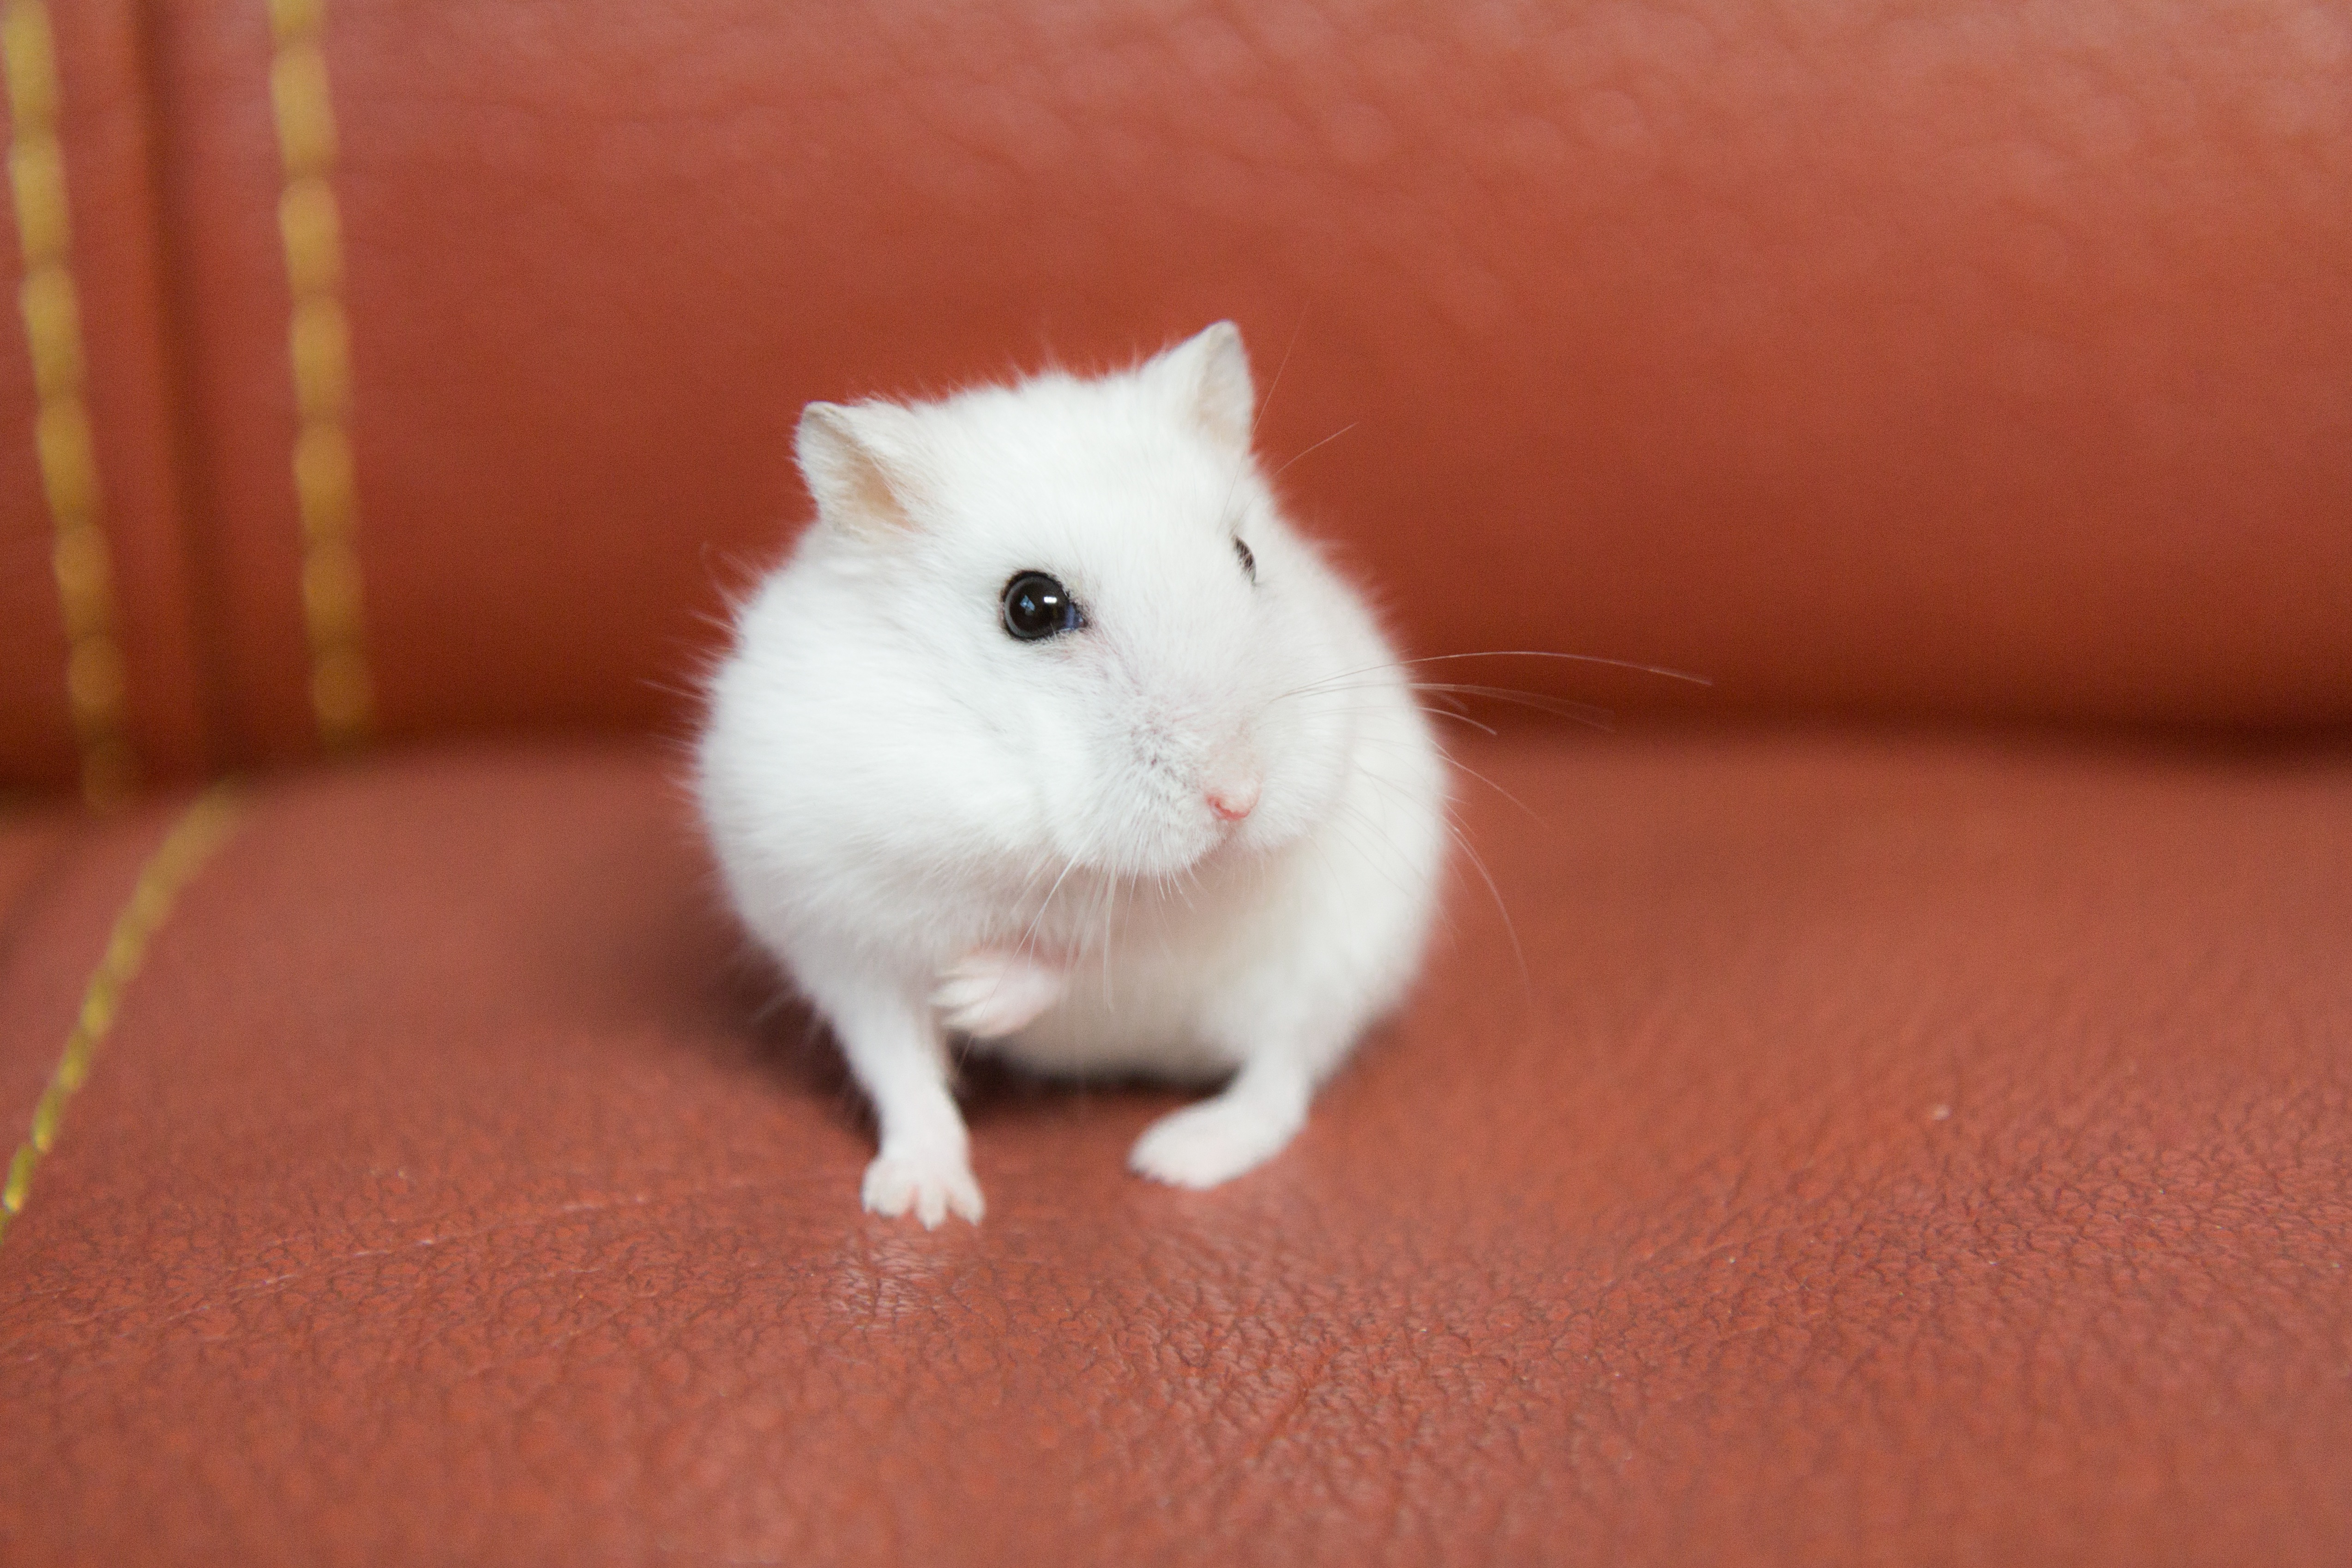
mammal, hamster, rodent, whiskers, skin, vertebrate, gerbil, muroidea